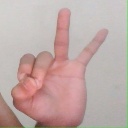
अक्षर: ण